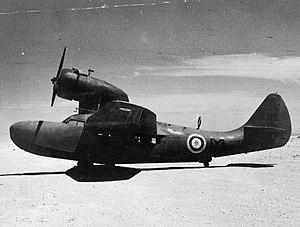
Le Fairchild 91 — aussi désigné A-942 — était un hydravion de ligne monomoteur pouvant embarquer huit passagers, conçu aux États-Unis au milieu des années 1930.